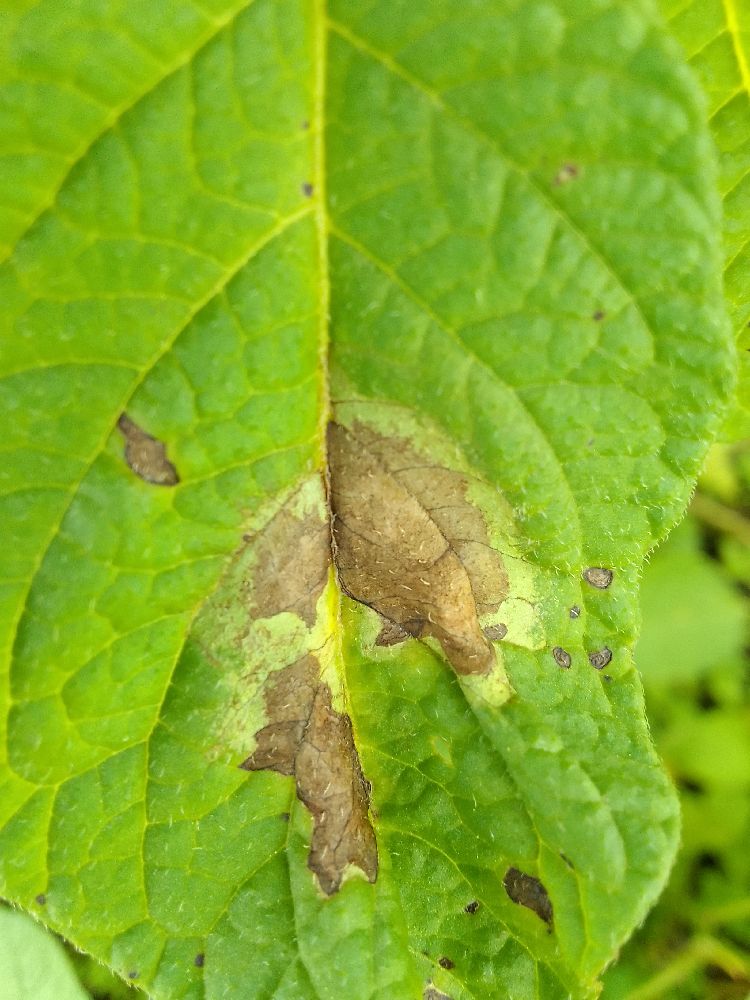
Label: Late blight